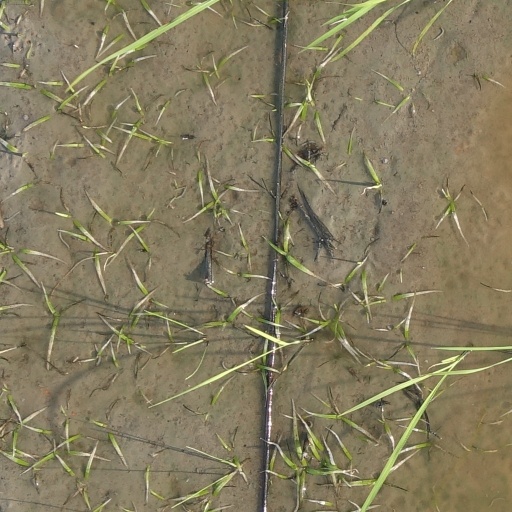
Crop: rice